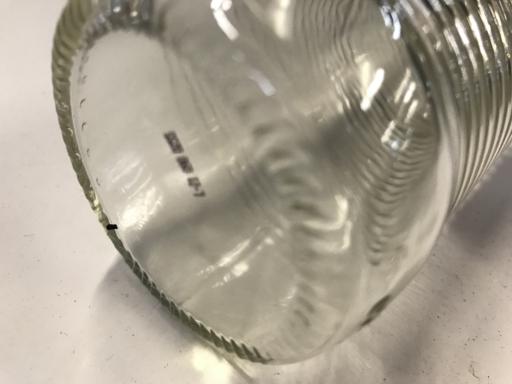
Waste category: glass